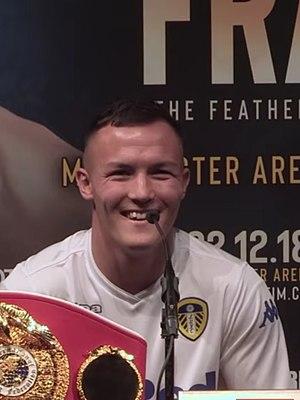
Josh Warrington est un boxeur anglais né le 14 novembre 1990 à Leeds.